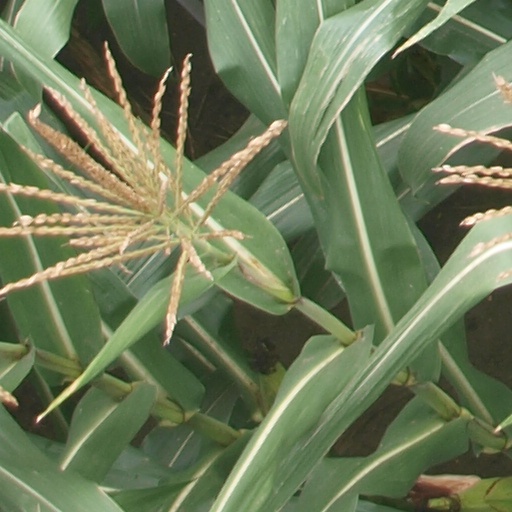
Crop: maize; corn